Trebižat (river)

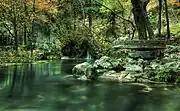
After rise in Peć-Mlini, river is named Tihaljina.

Because the Trebižat River disappears and reappears various times and places, the people used to call it different names. At least nine names are regularly used, and few other are known to be used as well - overall some thirteen names are known to be used at different point in times and/or by different communities along its course, at various location and for different sections: the Vrljika (from its original wellspring at Proložac to Kamenost (Podbablje)), the Matica (from Kamenmost in Croatia to Drinovci in Bosnia and Herzegovina), the Tihaljina (from wellspring at Peć Mlini to Mladi), the Mlade (from Mlade to Perila), the Stari "(Old)" Prokop & the "(New)" Prokop or the Kanal (from Perila to Jegetina), and the Trebižat (from Jegetina, through Ljubuško Polje, till confluence with the Neretva in village Struge near Čapljina); also at various places the river is called Brina, Culuša, Ričina, Suvaja (at Posušje), & Rika.